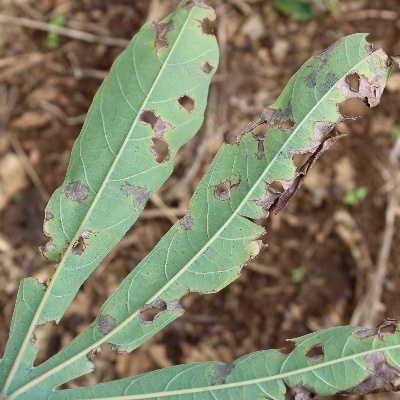
Crop: Cassava
Condition: brown spot